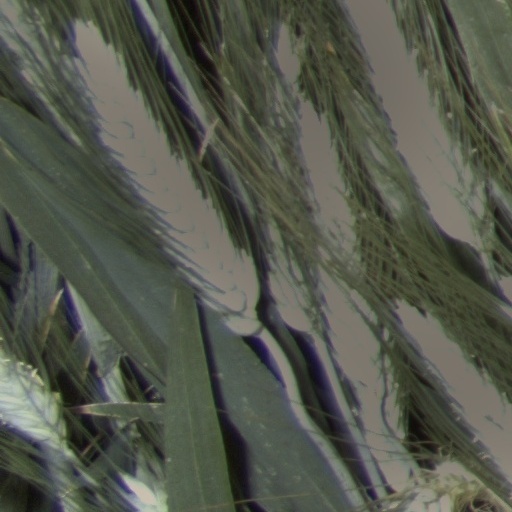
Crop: wheat